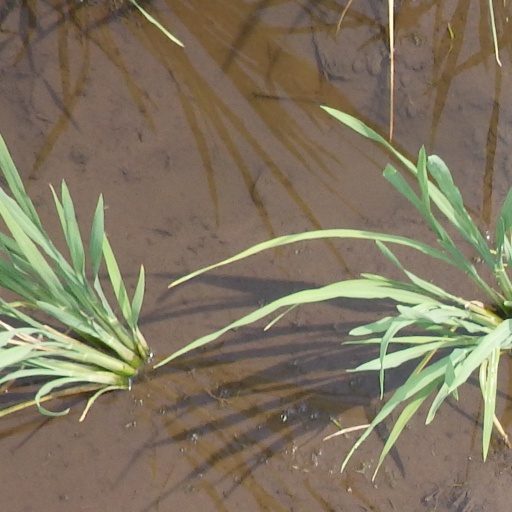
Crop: rice